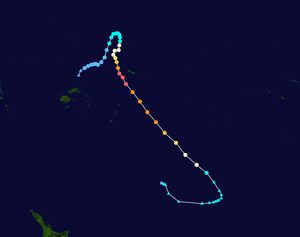
Le cyclone Heta est un cyclone tropical de catégorie 5 qui causa des dommages majeurs sur les îles Tonga, Niué et Samoa tard en décembre 2003 et au début de janvier 2004. Il s'est formé le 25 décembre 2003, a atteint un maximum d'intensité avec des vents de 235 km/h et une pression centrale de 915 hPa et s'est dissipé complètement le 11 janvier 2004. Heta était le premier cyclone tropical à se former dans la zone de responsabilité du centre météorologique régional spécialisé de Nadi au cours de la saison cyclonique 2003-2004 du Pacifique sud. La plupart des dommages enregistrés, 150 millions $US, ont été rapportés sur les îles Samoa américaines et de Niue. Le cyclone a été suivi d'une importante aide humanitaire et de reconstruction. On signale également trois morts.